Lake Stukely

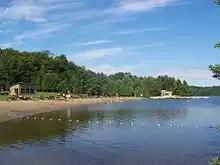
Stukely Lake beach in Mount Orford National Park

The eastern portion of its shoreline is occupied by Mount Orford National Park for approximately 12 km. Two sectors of the park are involved: the Jouvence sector and the Lac-Stukely sector. The latter includes a 358-site campground, some of which are lakeside, as well as a popular beach. Its 2,500-person capacity is often reached. There is also a boat launch for small craft. The Jouvence sector surrounds the resort of the same name, where outdoor activities with accommodation are practiced.